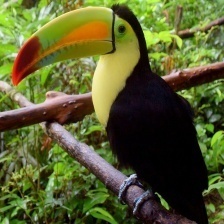
Species: TOUCHAN
Scientific name: RAMPHASTIDAE
ImageNet parent category: toucan